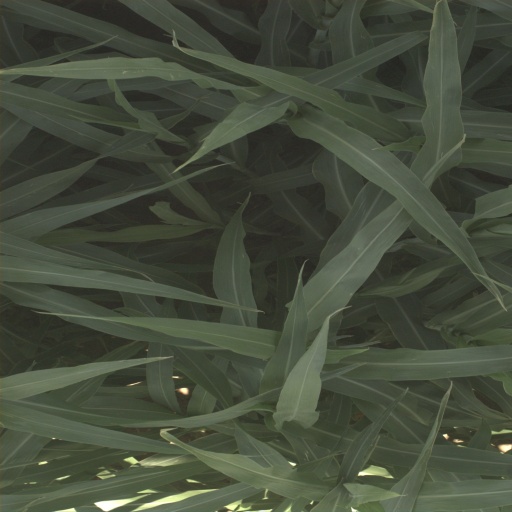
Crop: sorghum